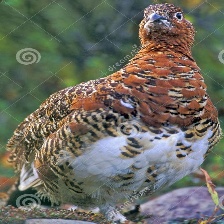
Species: WILLOW PTARMIGAN
Scientific name: LAGOPUS LAGOPUS